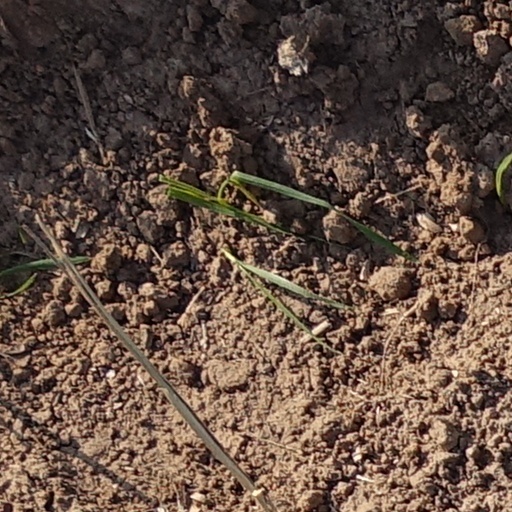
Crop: wheat